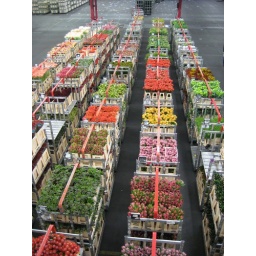
Carts and carts of flowers for sale in the auction house at Aalsmeer.